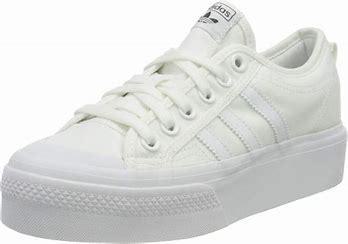
Brand: Adidas
Model: Nizza Platform